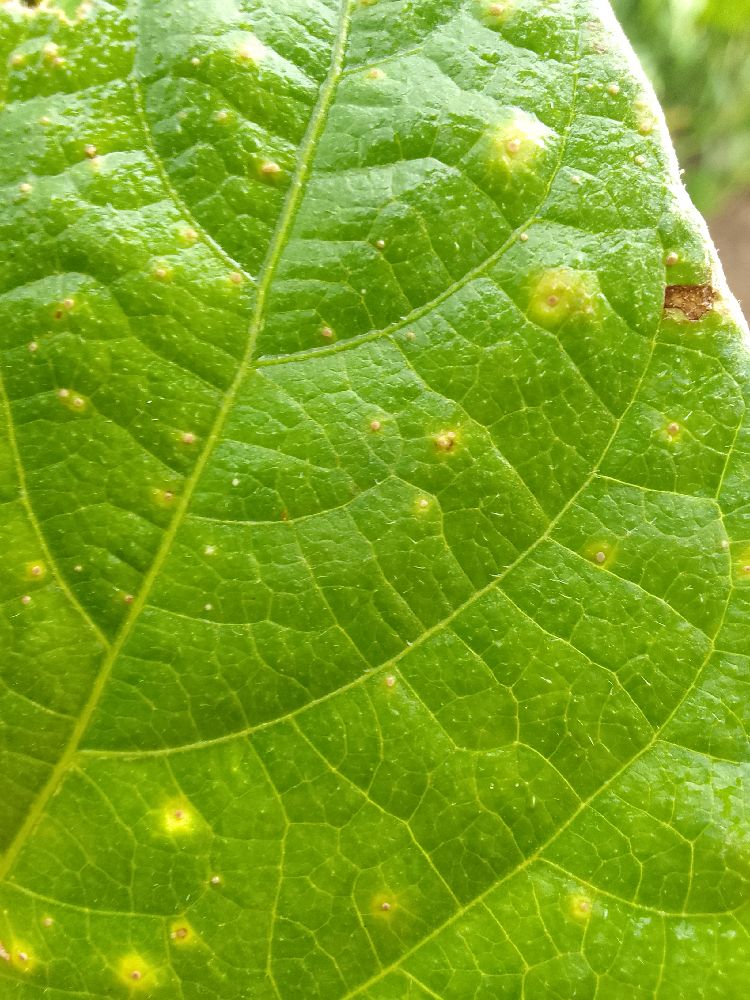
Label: rust